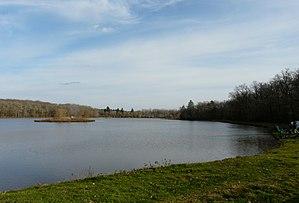
L'étang de Born à Salagnac, Dordogne, France. La rive sur la droite marquée par la ligne sombre des arbres se trouve sur la commune de Sainte-Trie.
Sainte-Trie est une commune française située dans le département de la Dordogne, en région Nouvelle-Aquitaine.